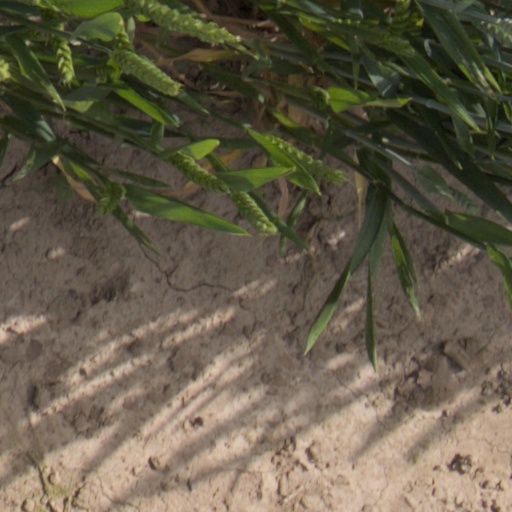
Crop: wheat